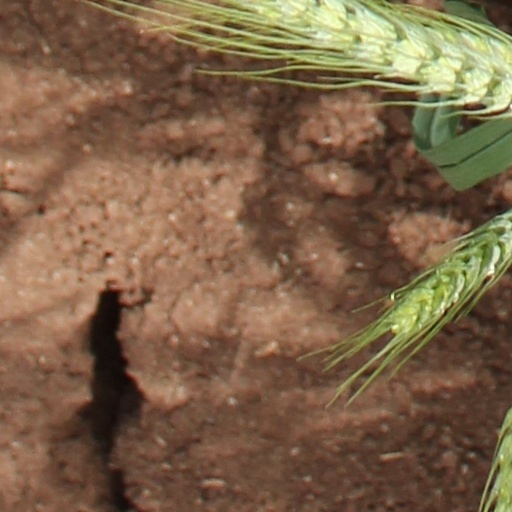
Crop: wheat